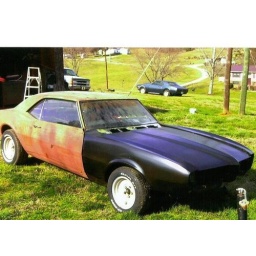
new front end ( notice my blue bird in back ground)